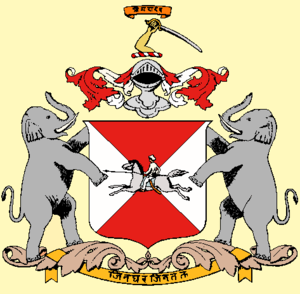
L'État de Baroda était une principauté de l'Asie méridionale. Cet ancien État princier des Indes, dont la capitale était la ville de Baroda intégra l'Union indienne en 1949 et fait partie aujourd'hui de l'état du Gujarat.